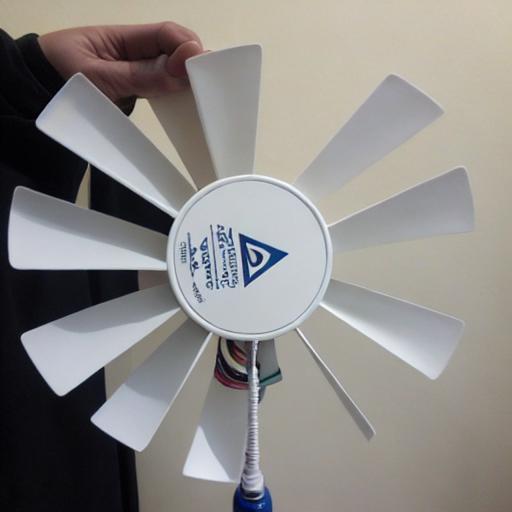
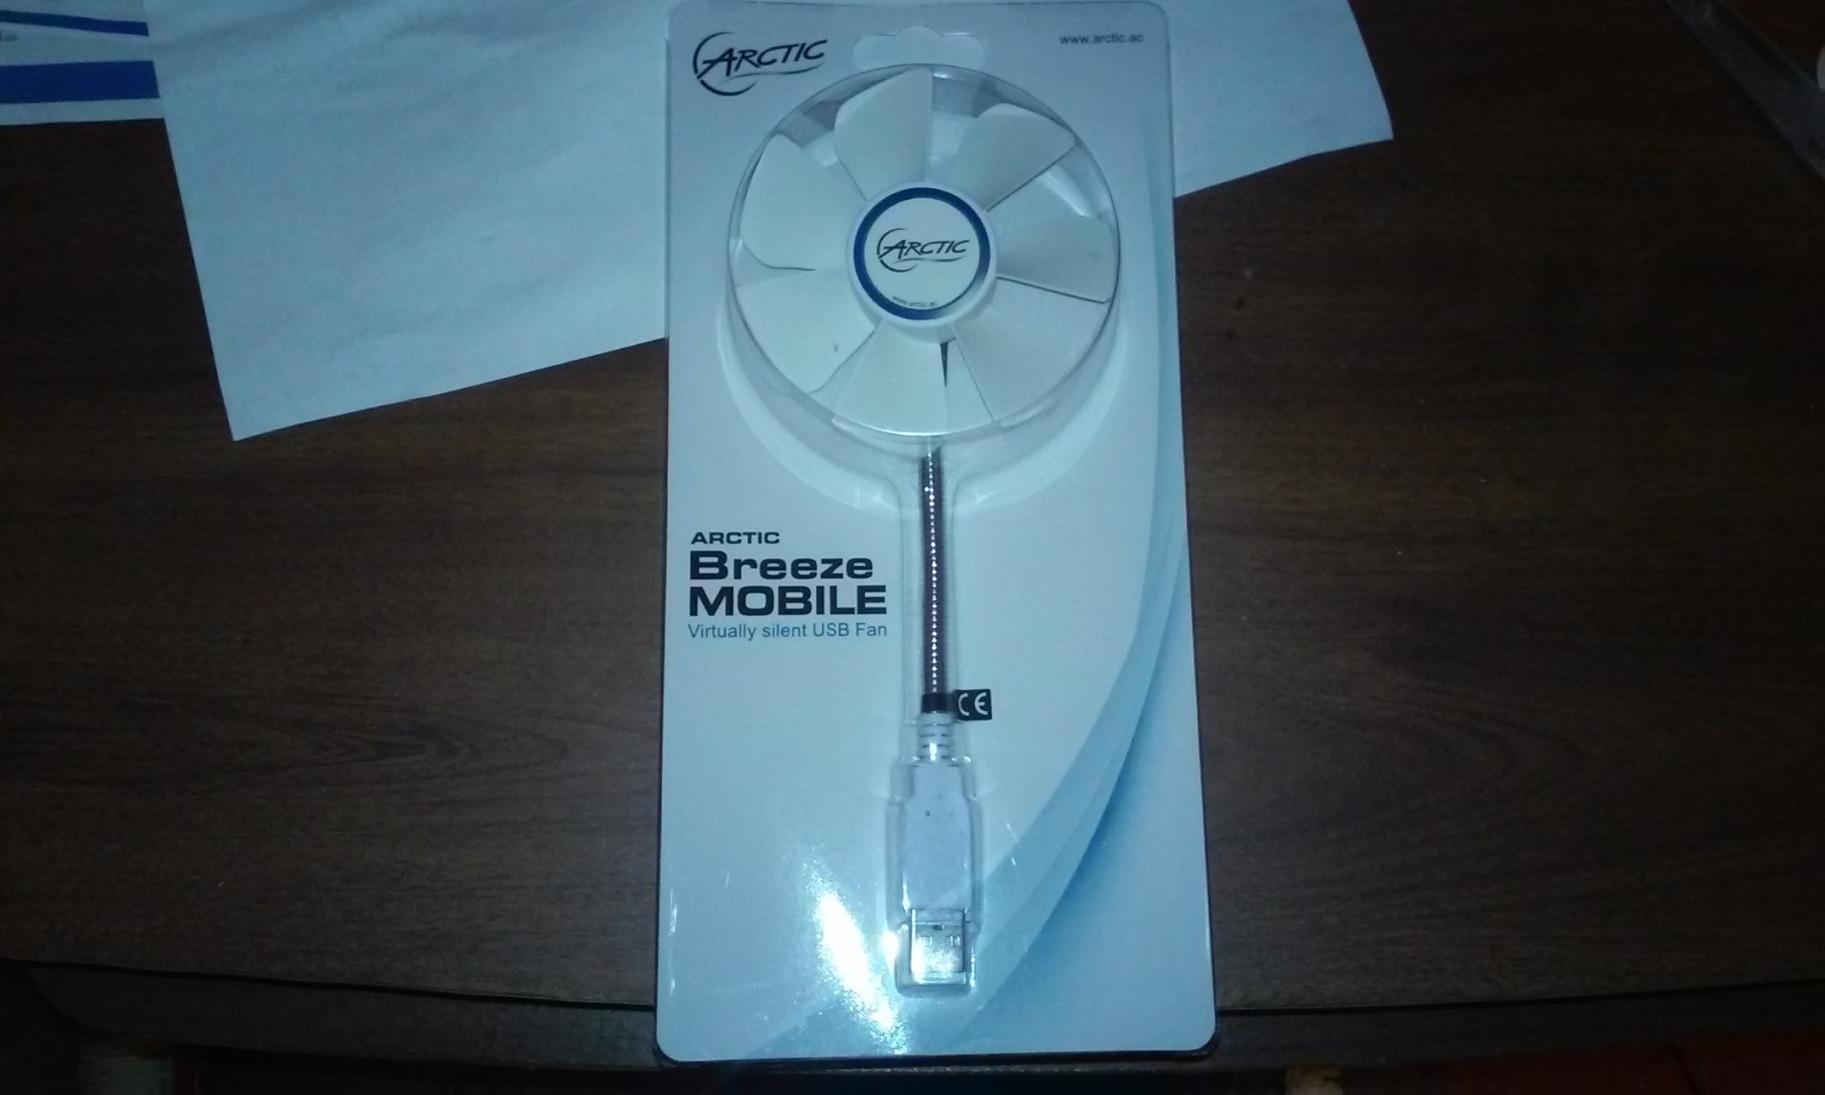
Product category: fan
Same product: no